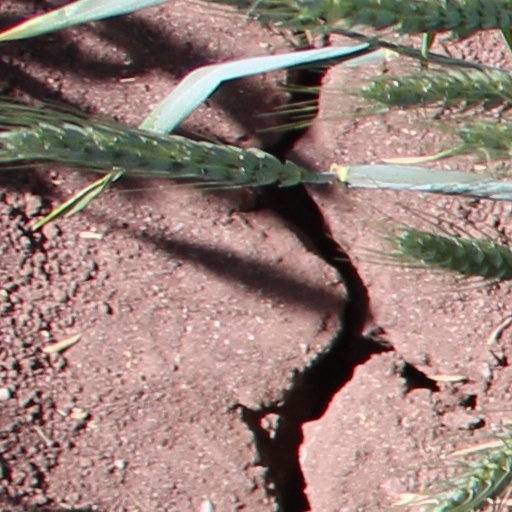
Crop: wheat